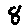
Label: 8